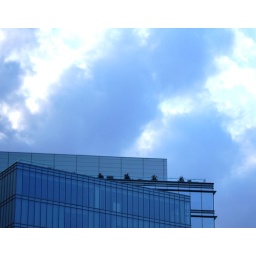
office building between mass and k near 9th street nw.